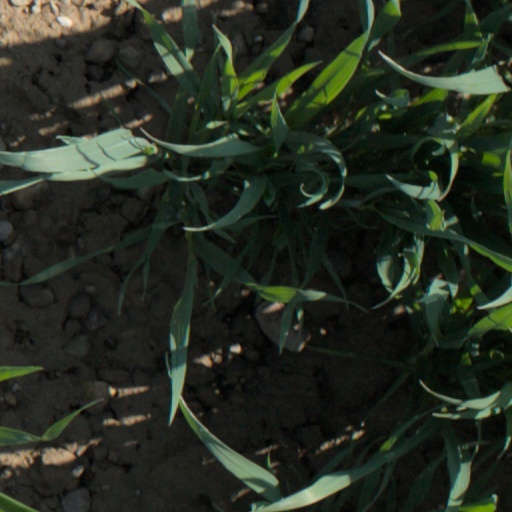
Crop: wheat